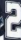
Number: 2